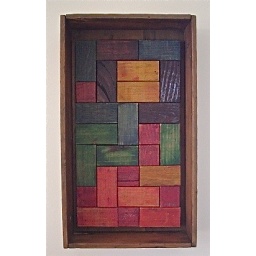
Vintage wooden blocks in a vintage storage box 28cmx36cm